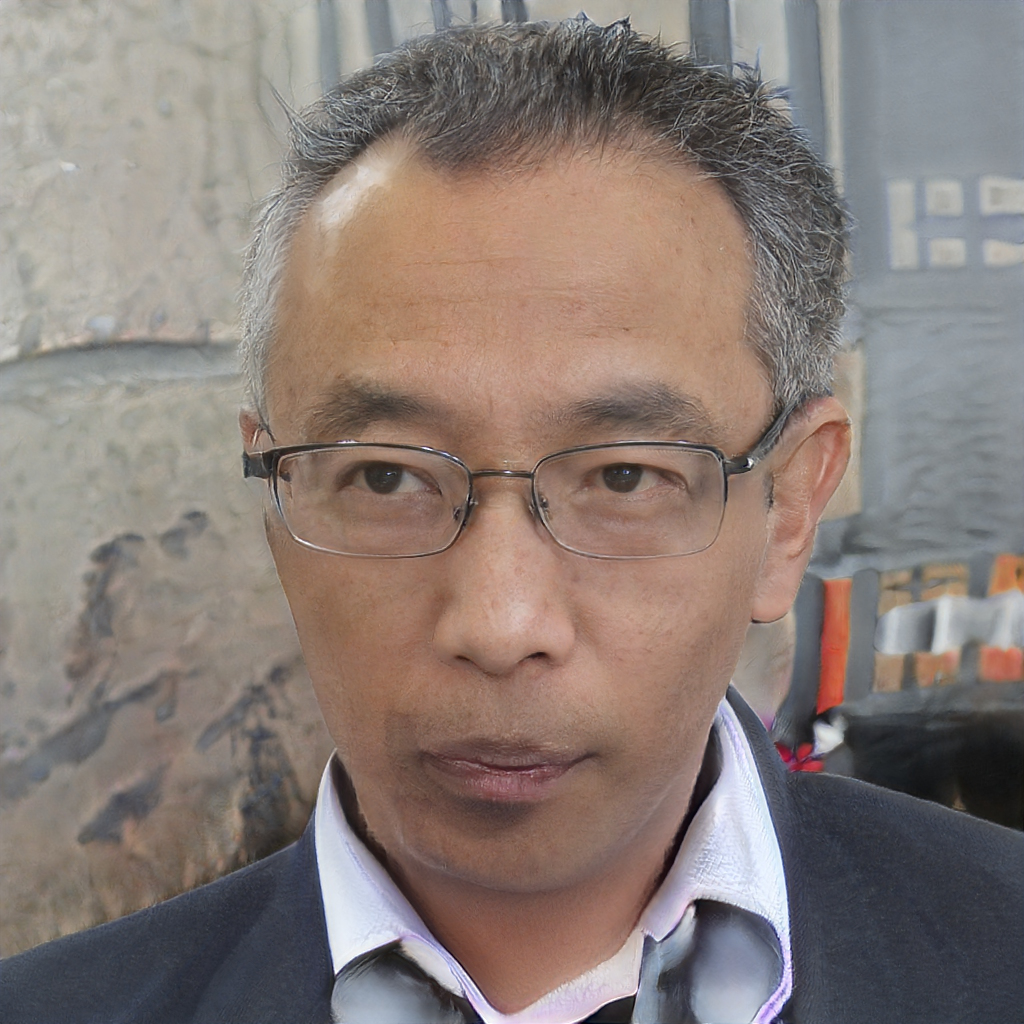
Label: No Watermark